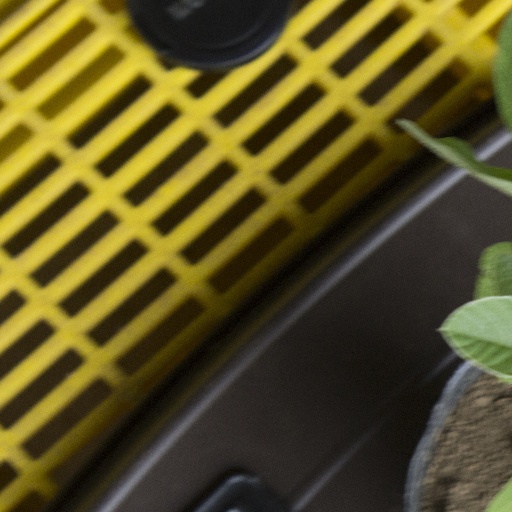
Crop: soybean